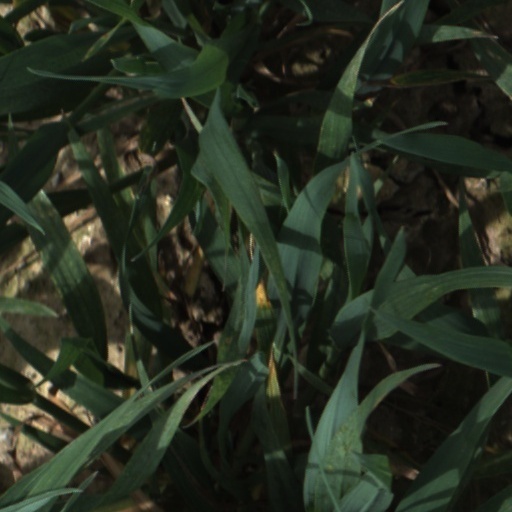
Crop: wheat